Rinaldo d'Este (1655–1737)

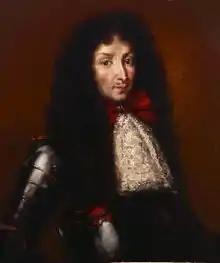
Portrait by Benedetto Gennari II

Rinaldo d'Este (26 April 1655 – 26 October 1737) was Duke of Modena and Reggio from 1694 until his death, as well as a member of the House of Este. He was succeeded by his son.